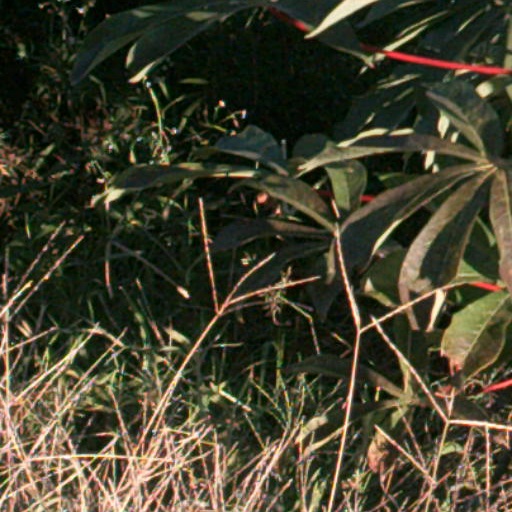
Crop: cassava